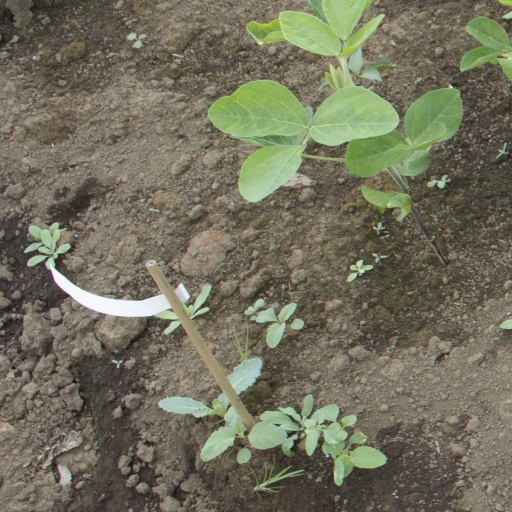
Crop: soybean